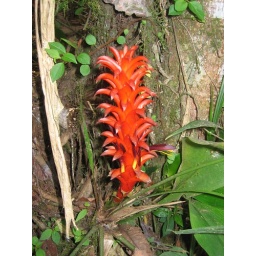
orange flower in mindo